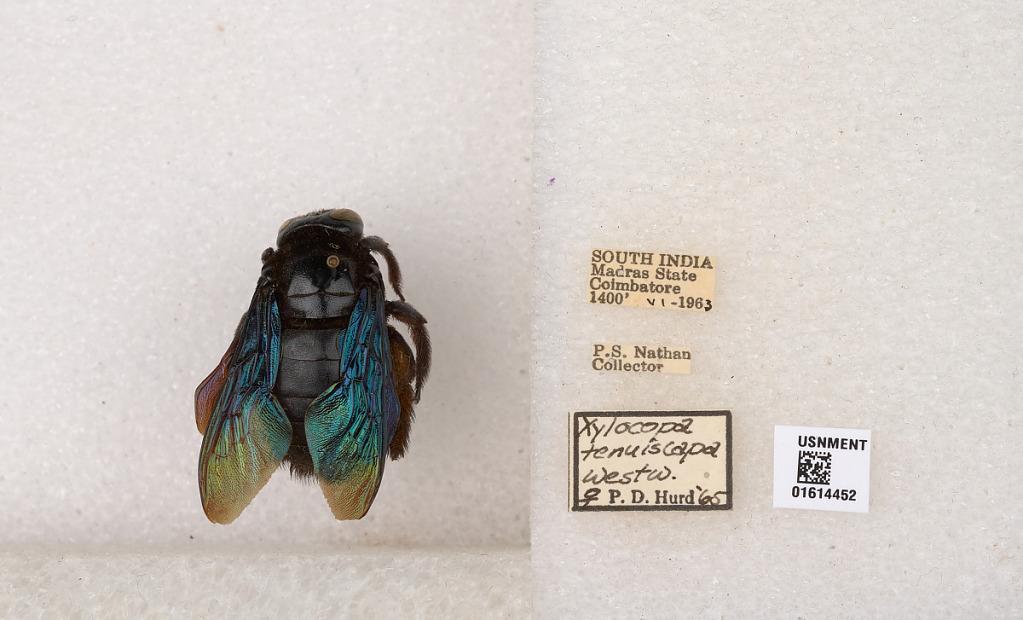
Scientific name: Xylocopa (Mesotrichia) tenuiscapa Westwood
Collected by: P. Nathan
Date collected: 1963-6-1
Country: India
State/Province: Tamil Nadu
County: Coimbatore
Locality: Coimbatore
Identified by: Hurd, P. D.